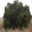
Label: oak_tree